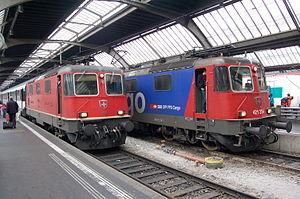
Les Re 4/4ᴵᴵ sont des locomotives électriques des chemins de fer fédéraux suisses entrées en service en 1964. Il s'agit de la plus grande série de locomotives en Suisse, avec 276 exemplaires. Elles sont destinées au trafic voyageurs et marchandises. Équipées de la commande d'unité multiple VST, elles sont souvent attachées à des Re 6/6 pour le trafic de marchandises lourdes.